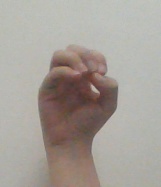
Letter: ha